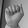
ASL letter: A